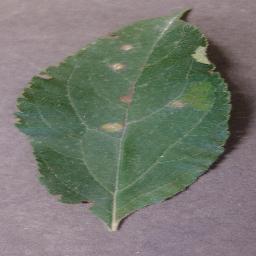
Label: Apple___Cedar_apple_rust